Cihang Zhenren

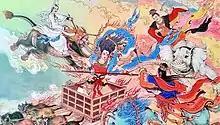
The battle between the Three Great Immortals and Jinling Shengmu

In "Fengshen Yanyi", Cihang Zhenren is the superiorman over Luojia Cave in Mount Putuo and ninth of the twelve disciples of Yuanshi Tianzun. The goddess Nuwa taught him the art of Thousand Hands and Thousand Eyes and guided him to become a disciple of Yuanshi Tianzun. Yuanshi Tianzun taught Cihang the celestial book "Daode Heart Sutra" of Daode Tianzun and asked him to practice Taoism on Mount Putuo to become an immortal, known as the 'Thousand-Handed Divine Immortal'. To spread Taoism widely, he traveled to the West and later returned to assist King Wu in his campaign against King Zhou. During the Battle of the Ten Thousand Immortals, alongside Wenshu Guangfa Tianzun and Puxian Zhenren, he faced off against the formidable disciple of the Jie Sect, Jinling Shengmu. He achieved significant feats, including breaking the Wind Roaring Formation and defeating Dong Tianjun, battling Han Zhixian and shattering the Wind Bag Formation, and breaking the Four Symbols Formation to capture Jin Guangxian. In the end, among the disciples of the Chan Sect and the Jie Sect, those with the highest level of Dao cultivation ascended to become deities upon entering the "Register of Deities", while those with lesser cultivation entered as divine beings or immortals, and those with lower levels of cultivation were reborn in the cycle of reincarnation. Some disciples also joined Western Buddhism, including the Chan Sect's Cihang Zhenren (later known as Guanyin), Wenshu Guangfa Tianzun (later known as Manjushri), and Puxian Zhenren (later known as Samantabhadra).